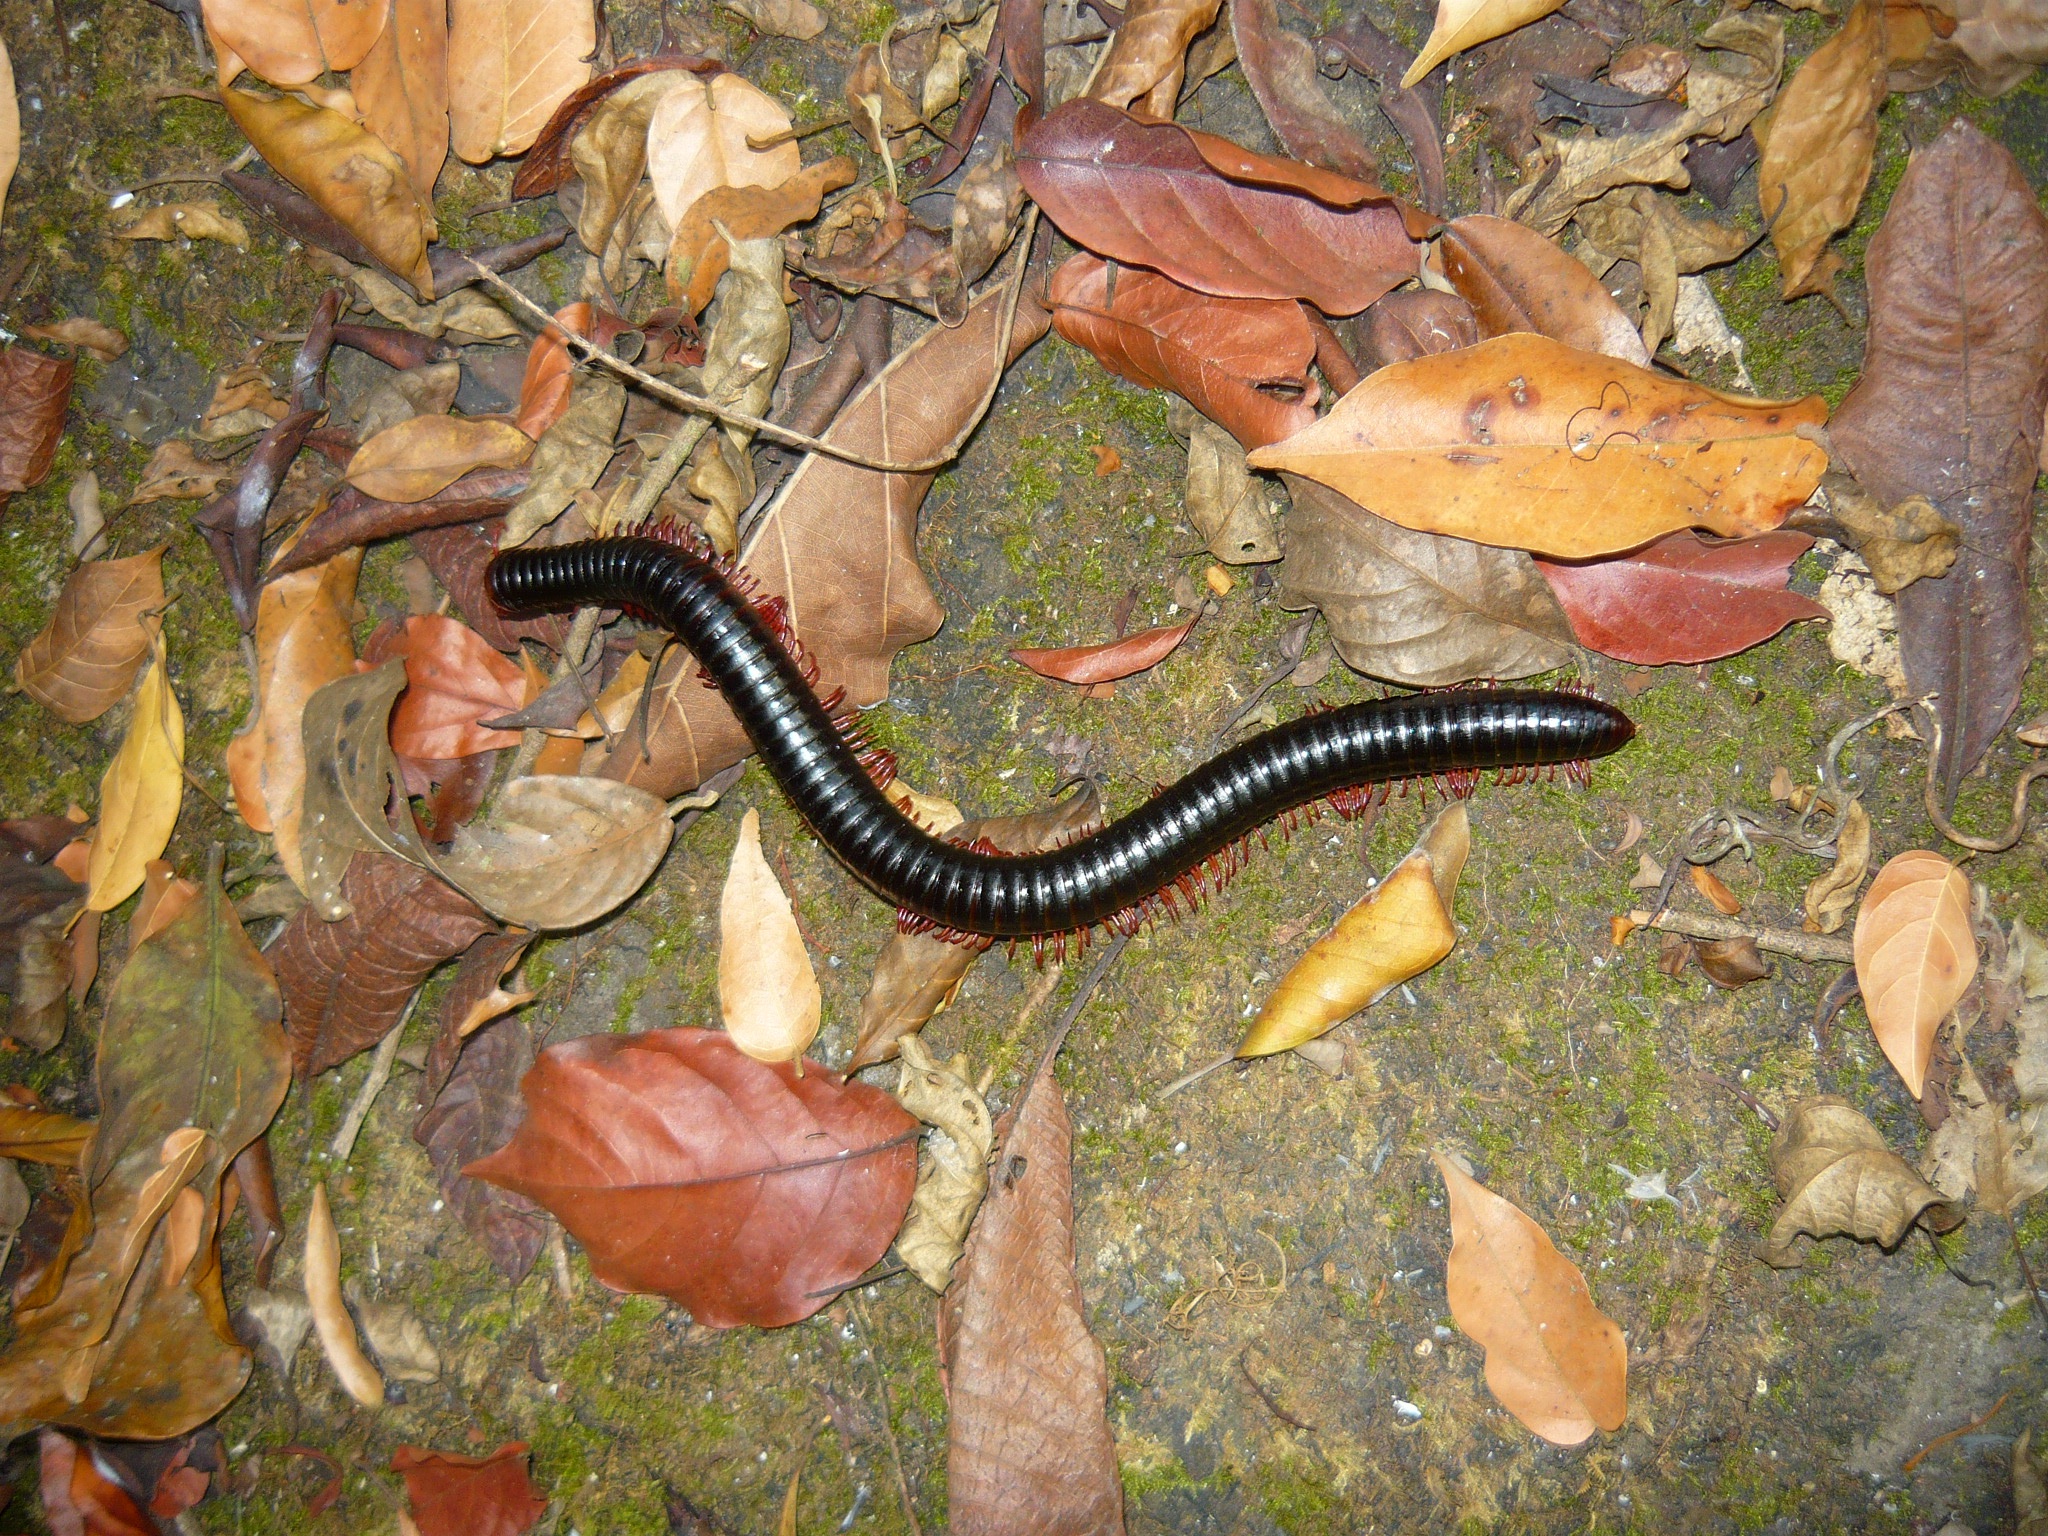
wildlife, biology, africa, reptile, amphibian, fauna, snake, newt, guinea, worm, serpent, centipede, marine biology, salamandridae, boas